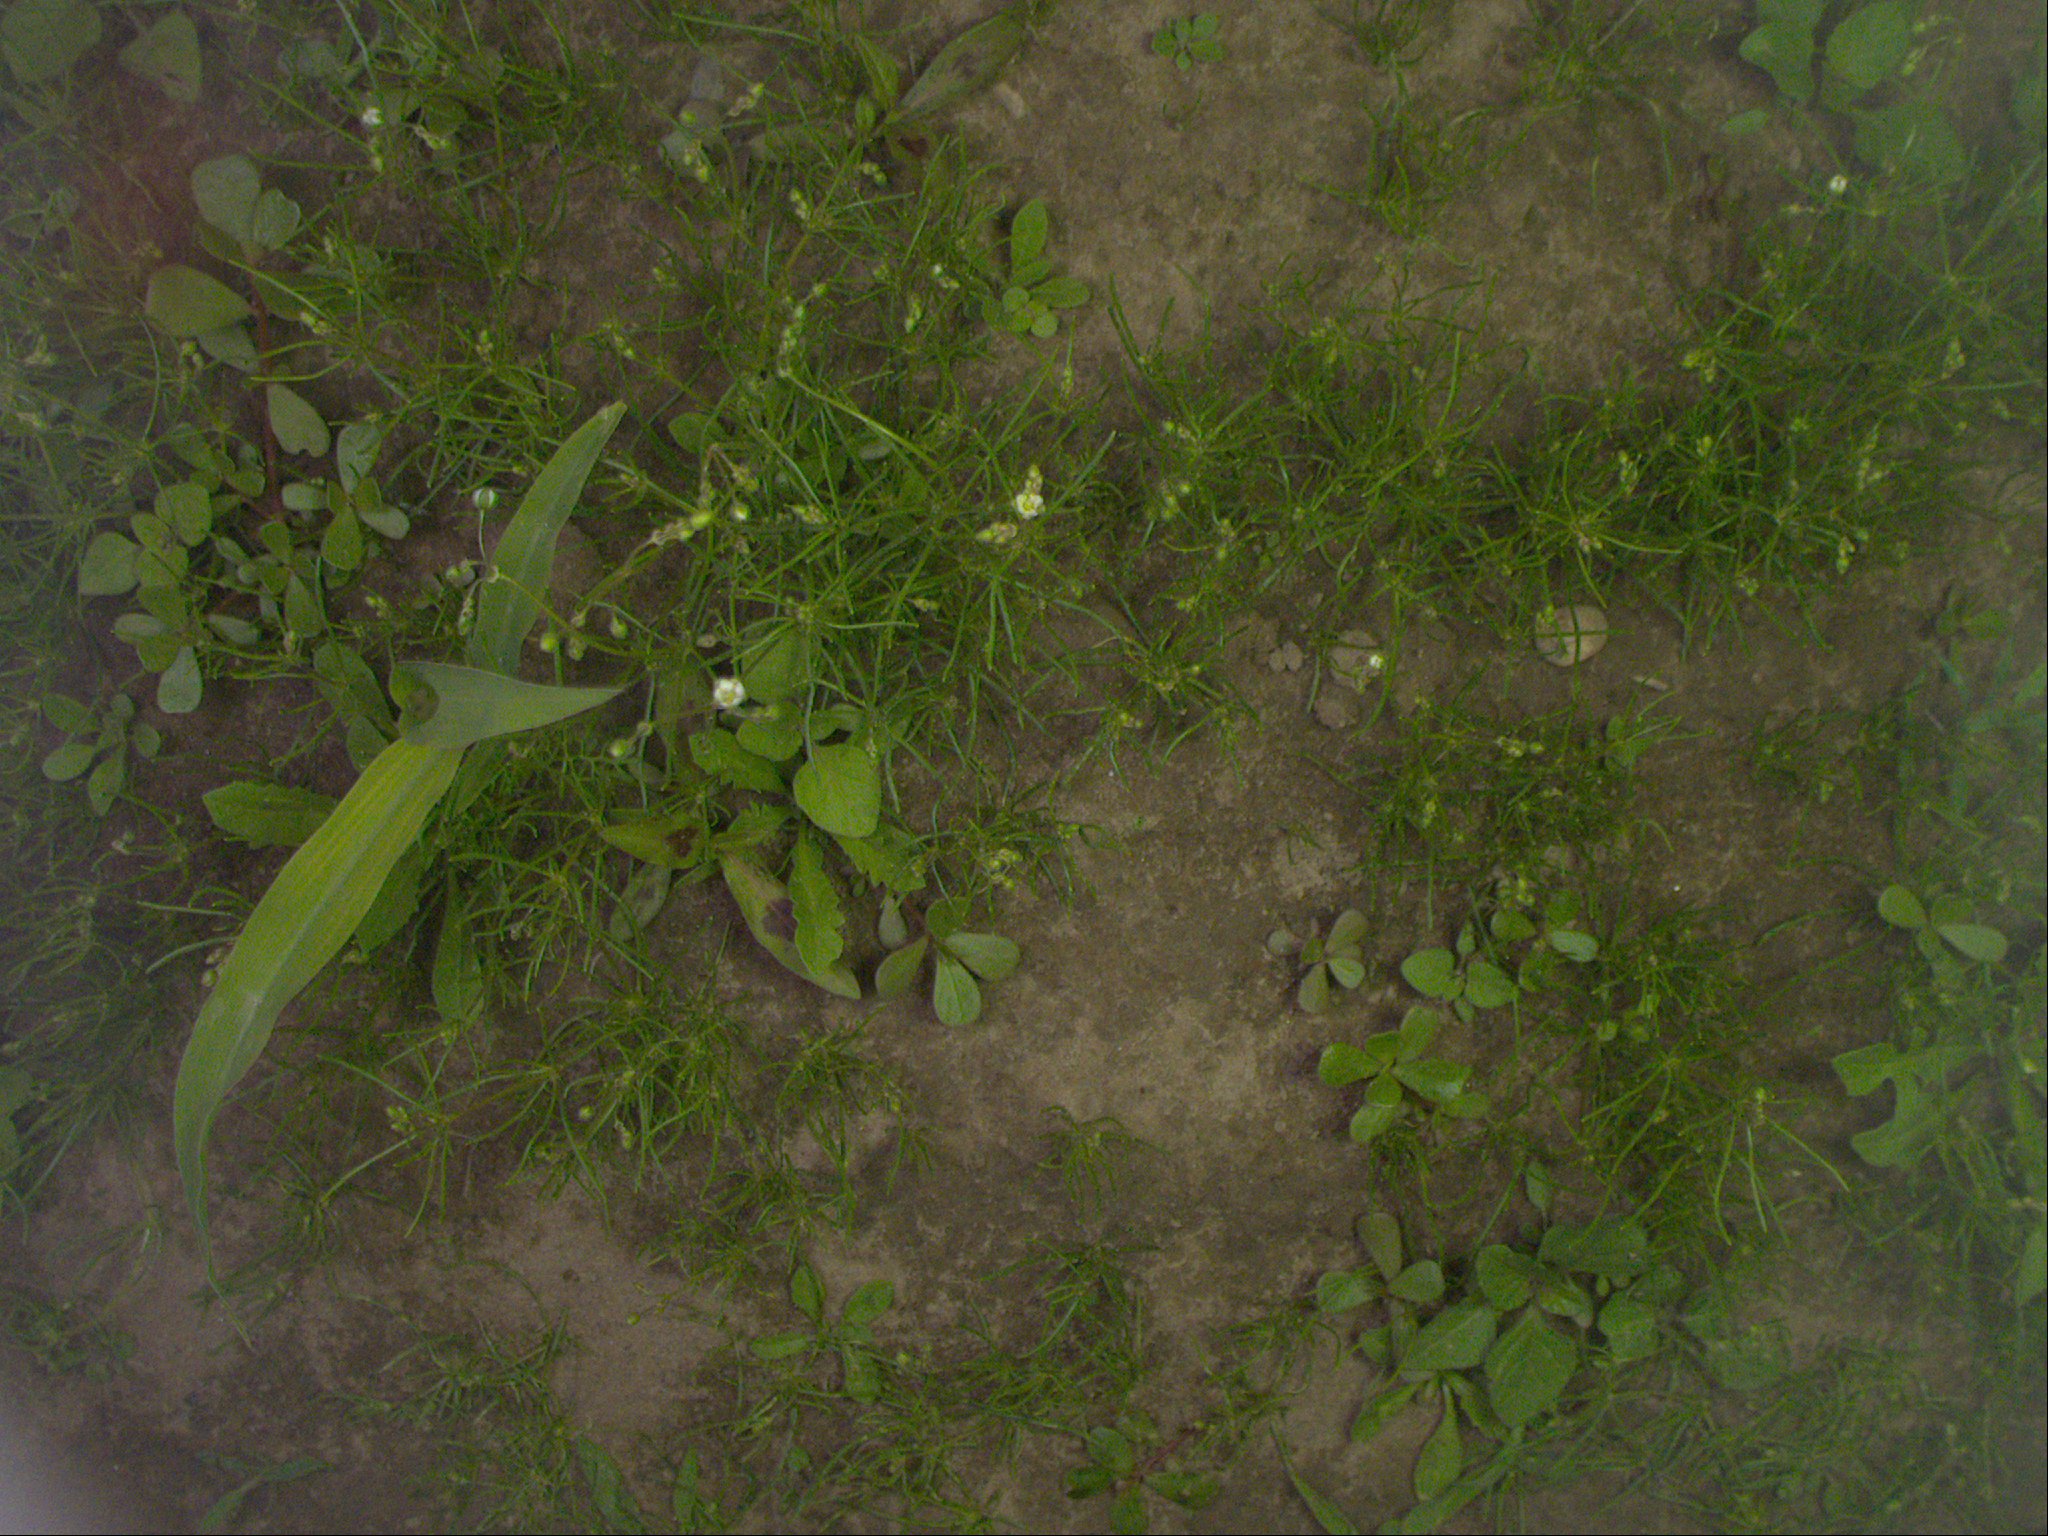
Crop: maize
Objects: maize, stem_maize